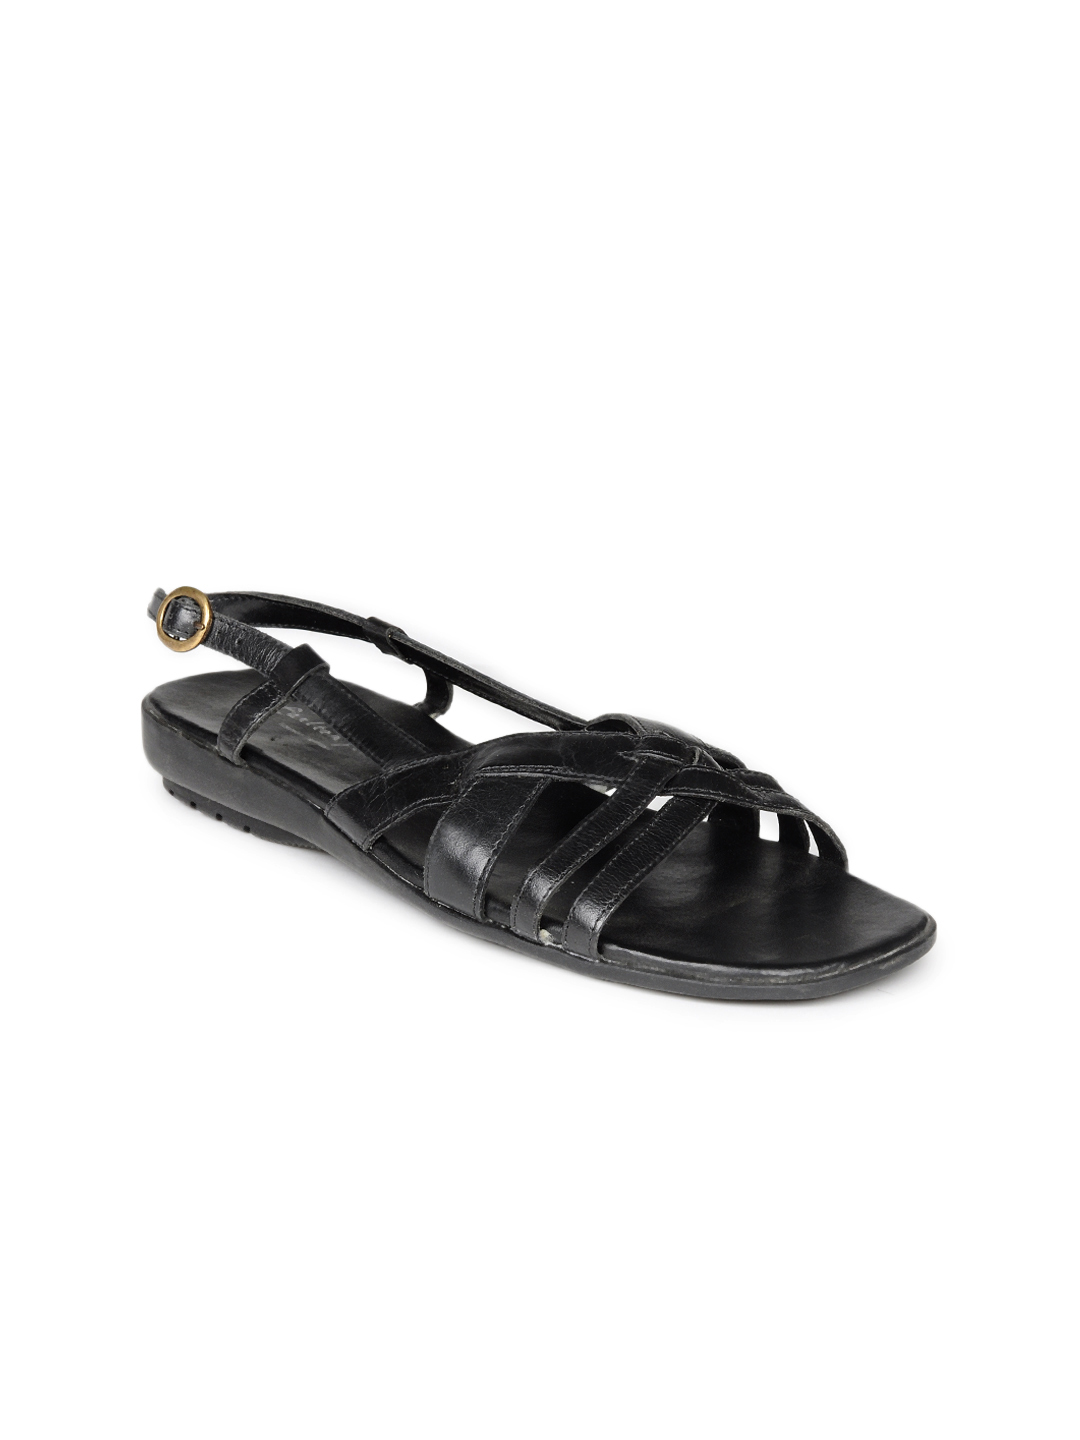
Carlton London Women Black Flats
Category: Footwear / Shoes / Heels
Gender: Women
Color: Black
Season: Spring 2013
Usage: Casual